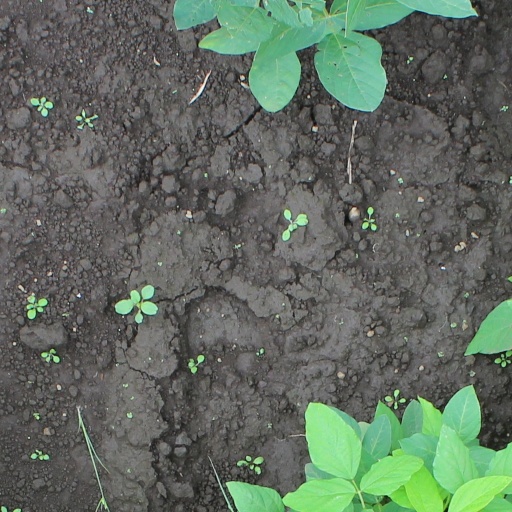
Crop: soybean